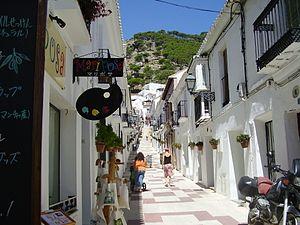
Mijas est une ville de la province de Malaga dans la communauté autonome d'Andalousie en Espagne.